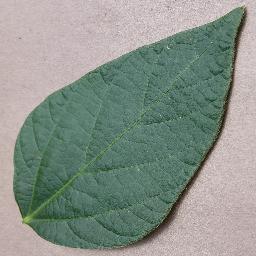
Label: Soybean___healthy